Cheatham Annex

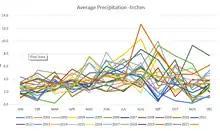
Precipitation - Cheatham Annex

The climate is moderate. Between 2001 and 2021, the average temperature was 55 °F. During the same period, the hottest month was July, averaging 74 °F, while January had the coldest average temperature at 35°F.